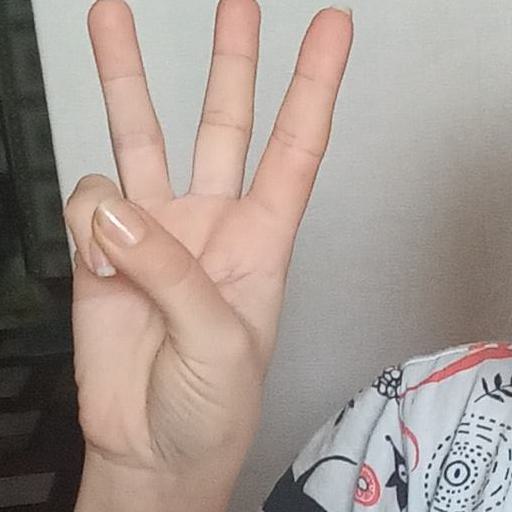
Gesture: three